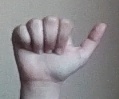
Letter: dhad